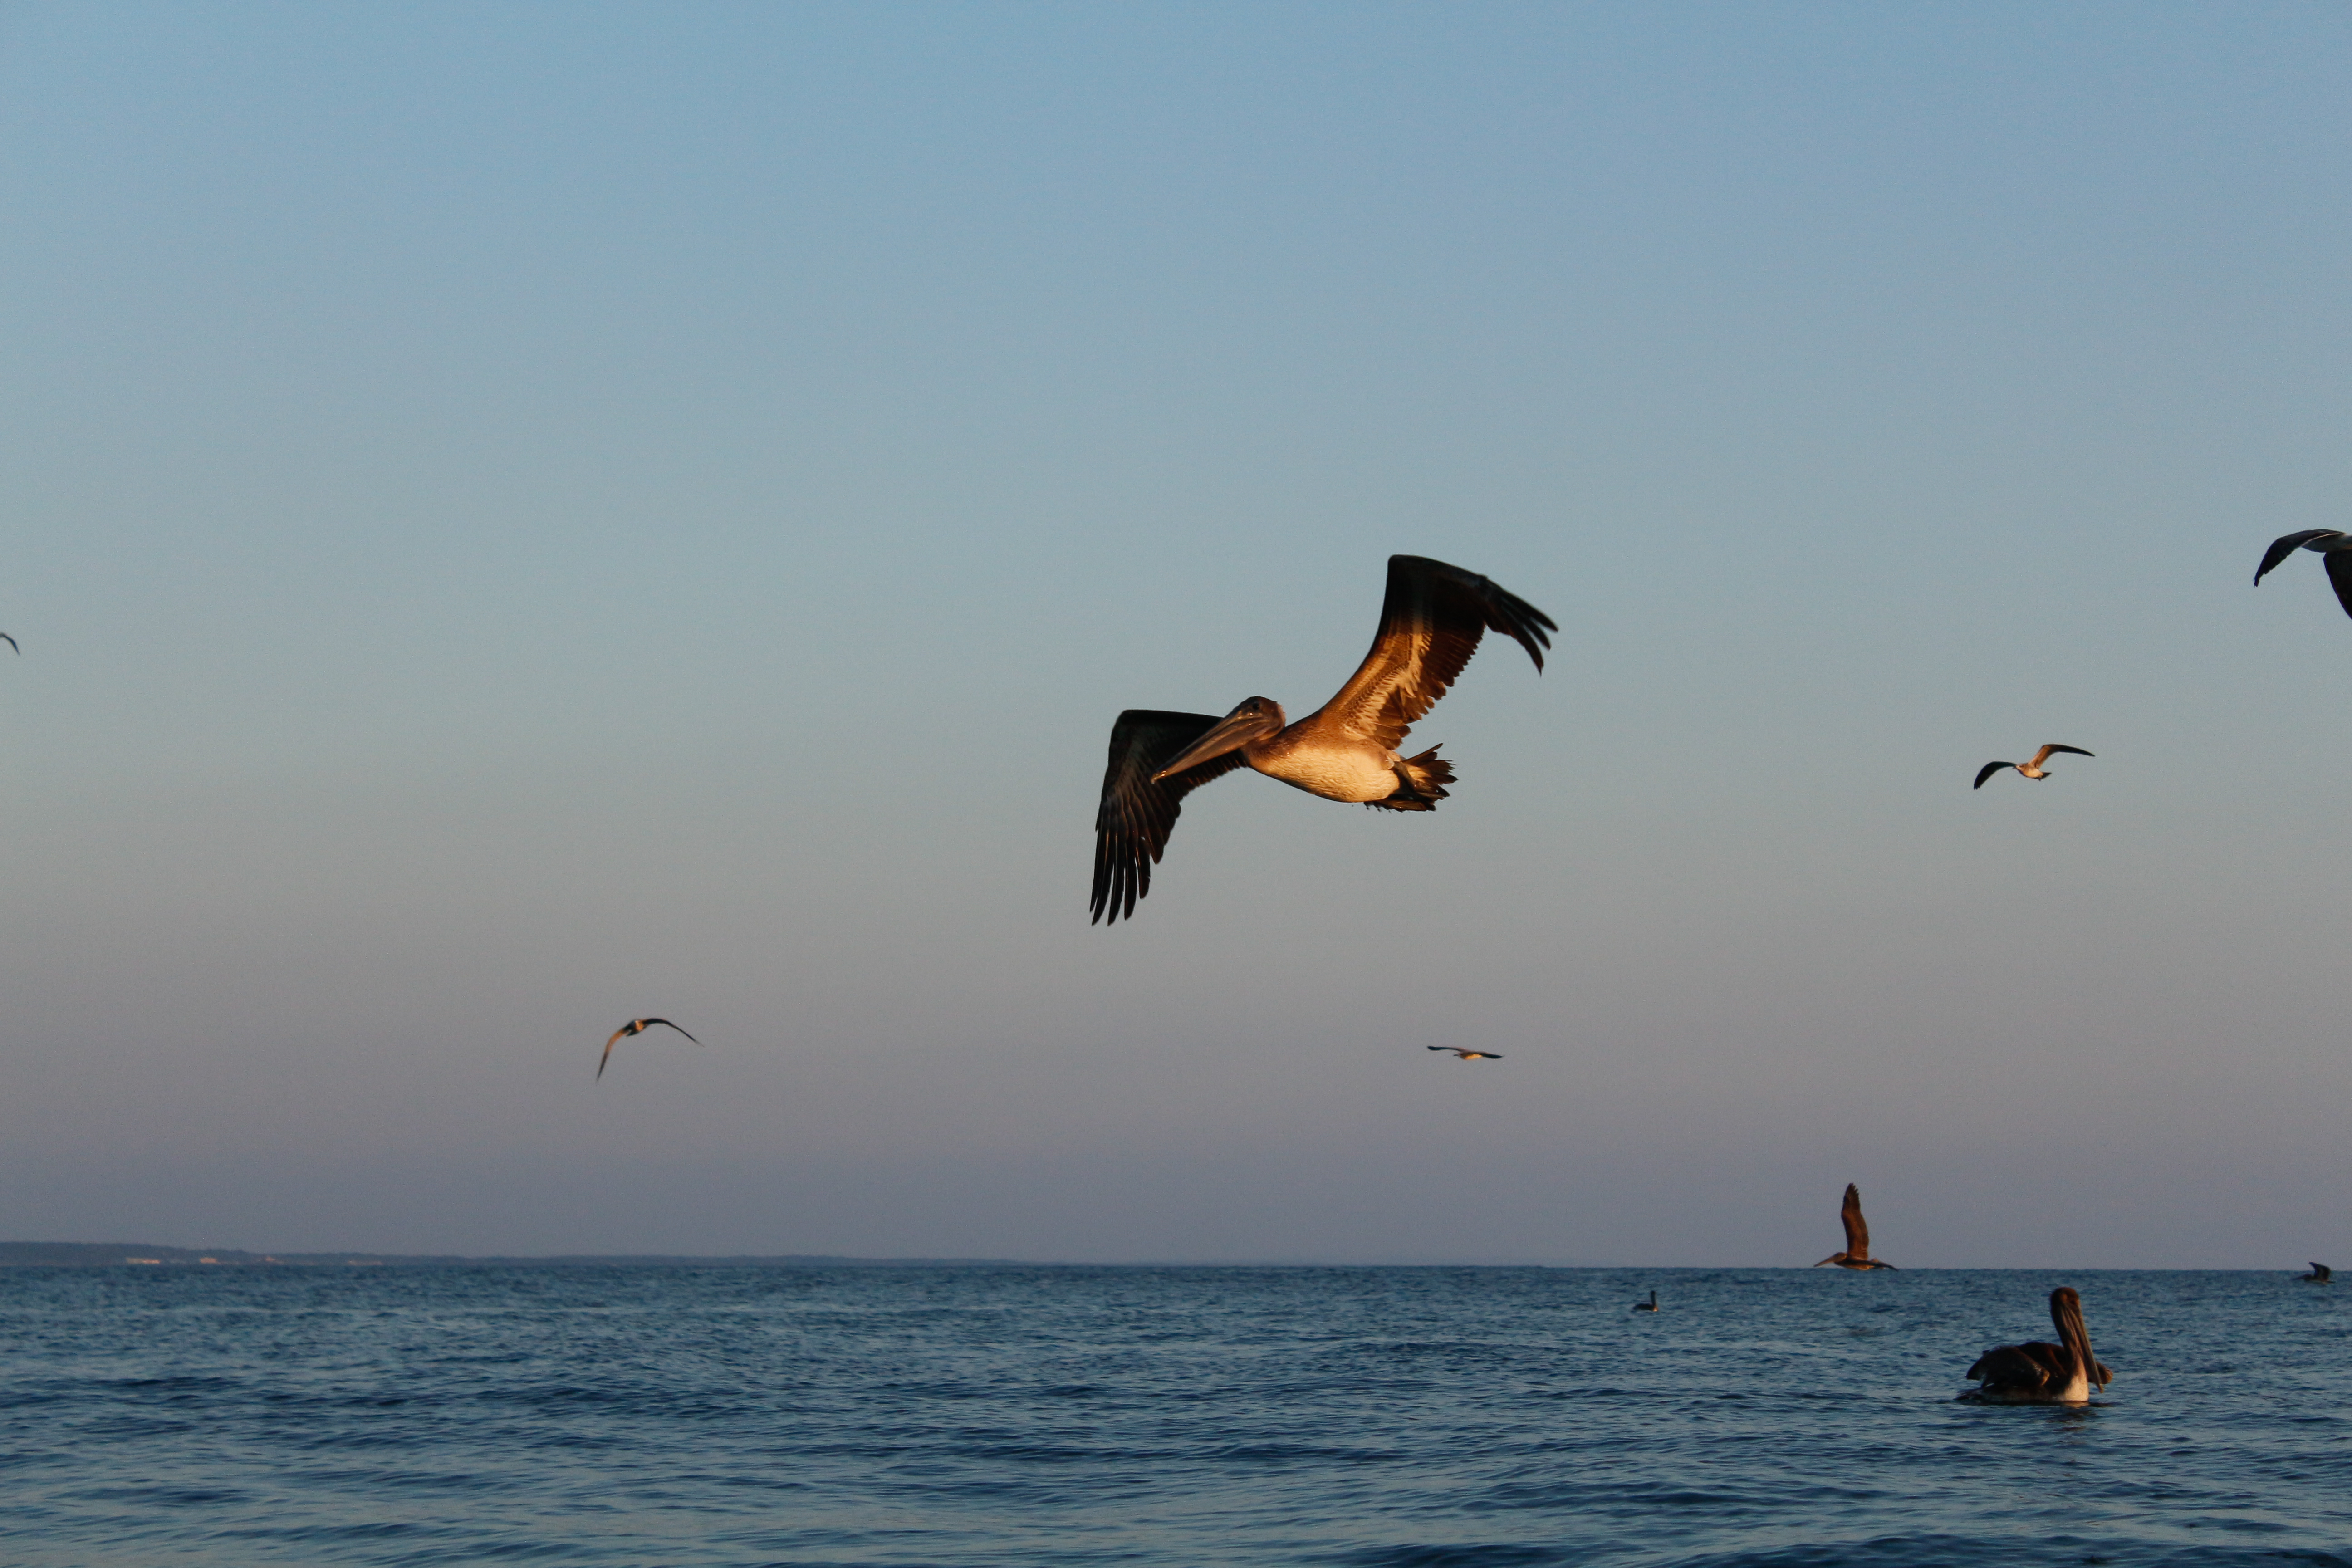
beach, waves, calm, relax, bird, feeding, sky, water, beak, lake, wing, brown pelican, seabird, bird migration, wind, wind wave, gull, horizon, animal migration, wildlife, water bird, flock, event, ocean, flight, charadriiformes, pelican, wave, coast, fun, sound, leisure, pelecaniformes, evening, tail, cormorant, entertainment, shorebird, sea